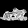
Label: Sandal